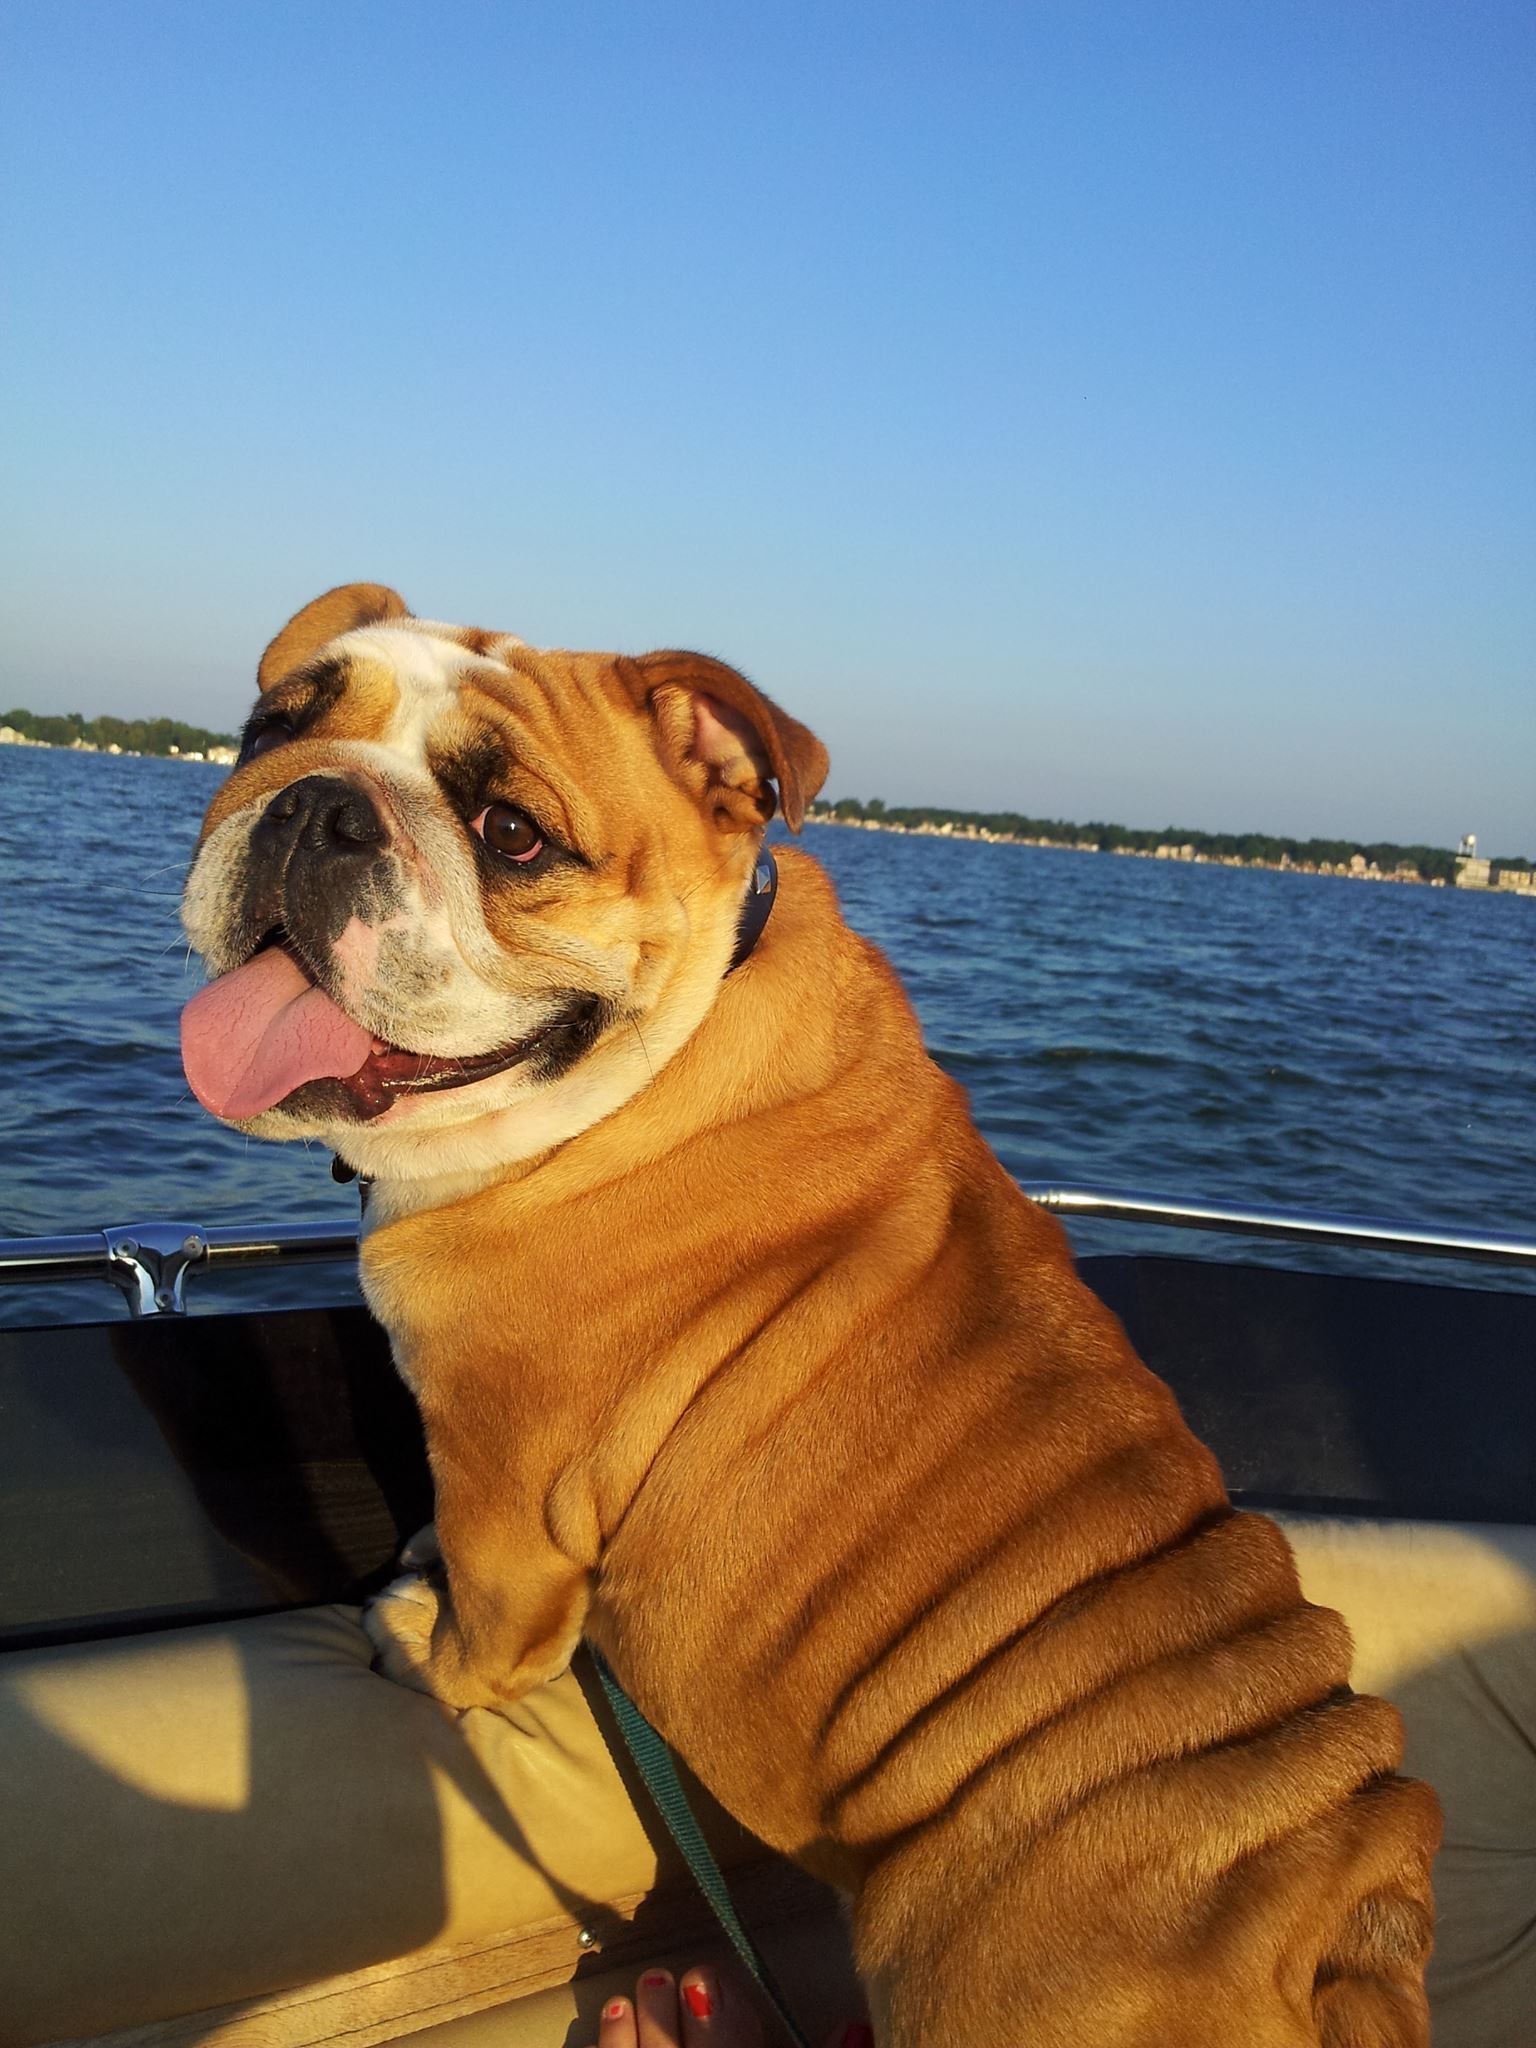
boat, dog, animal, cute, pet, mammal, bulldog, fishing boat, vertebrate, wrinkles, old english bulldog, dog like mammal, carnivoran, olde english bulldogge, toy bulldog, british bulldogs, crinkles